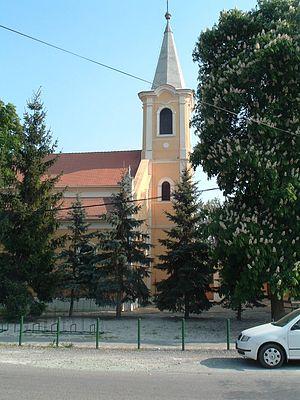
Gencsapáti est un village de Hongrie, situé dans le département de Vas. Lors du recensement de 2001, il y avait 2 665 habitants.